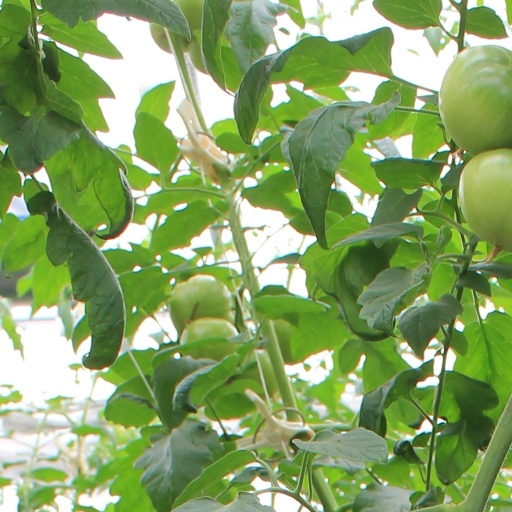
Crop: tomato